Tractor pulling

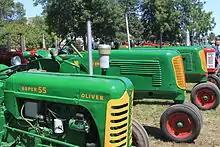
Oliver antique tractor

Antique tractor pulling is how tractor pulling first got started (although the tractors were just modern tractors at that time). As early as 1929, farmers began attaching their tractors to drags, and dragging it down a field to see who could pull it the furthest. People who were event organizers at Bowling Green, Missouri and Vaughansville, Ohio found out farmers were doing this and that it drew spectators. By 1950, county fairs across the country started featuring tractor pulls. Spectators found it fascinating to see machines that would "Pull on Sunday, plow on Monday". At first competitors would use a ‘Human Drag’, meaning a drag that was weighted by humans, different people would be added as the tractor made it down the track. However, organizers began to look at different ways to add weight to the drag, as spectators walking on the drag while moving proved to be a hazard. In the late 60s, a weight-exchanging drag was created, the drag that was created was basically a flatbed truck trailer with wheels near the back and a drag at the front. A mass that is moveable of up to 65,000 pounds or 29,000 kilograms, the mass starts at the back of the sled, slowly working its way up to the top as the drag moves down the track.